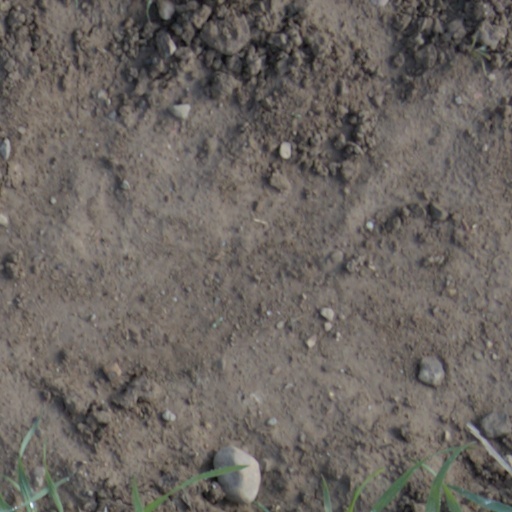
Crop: wheat